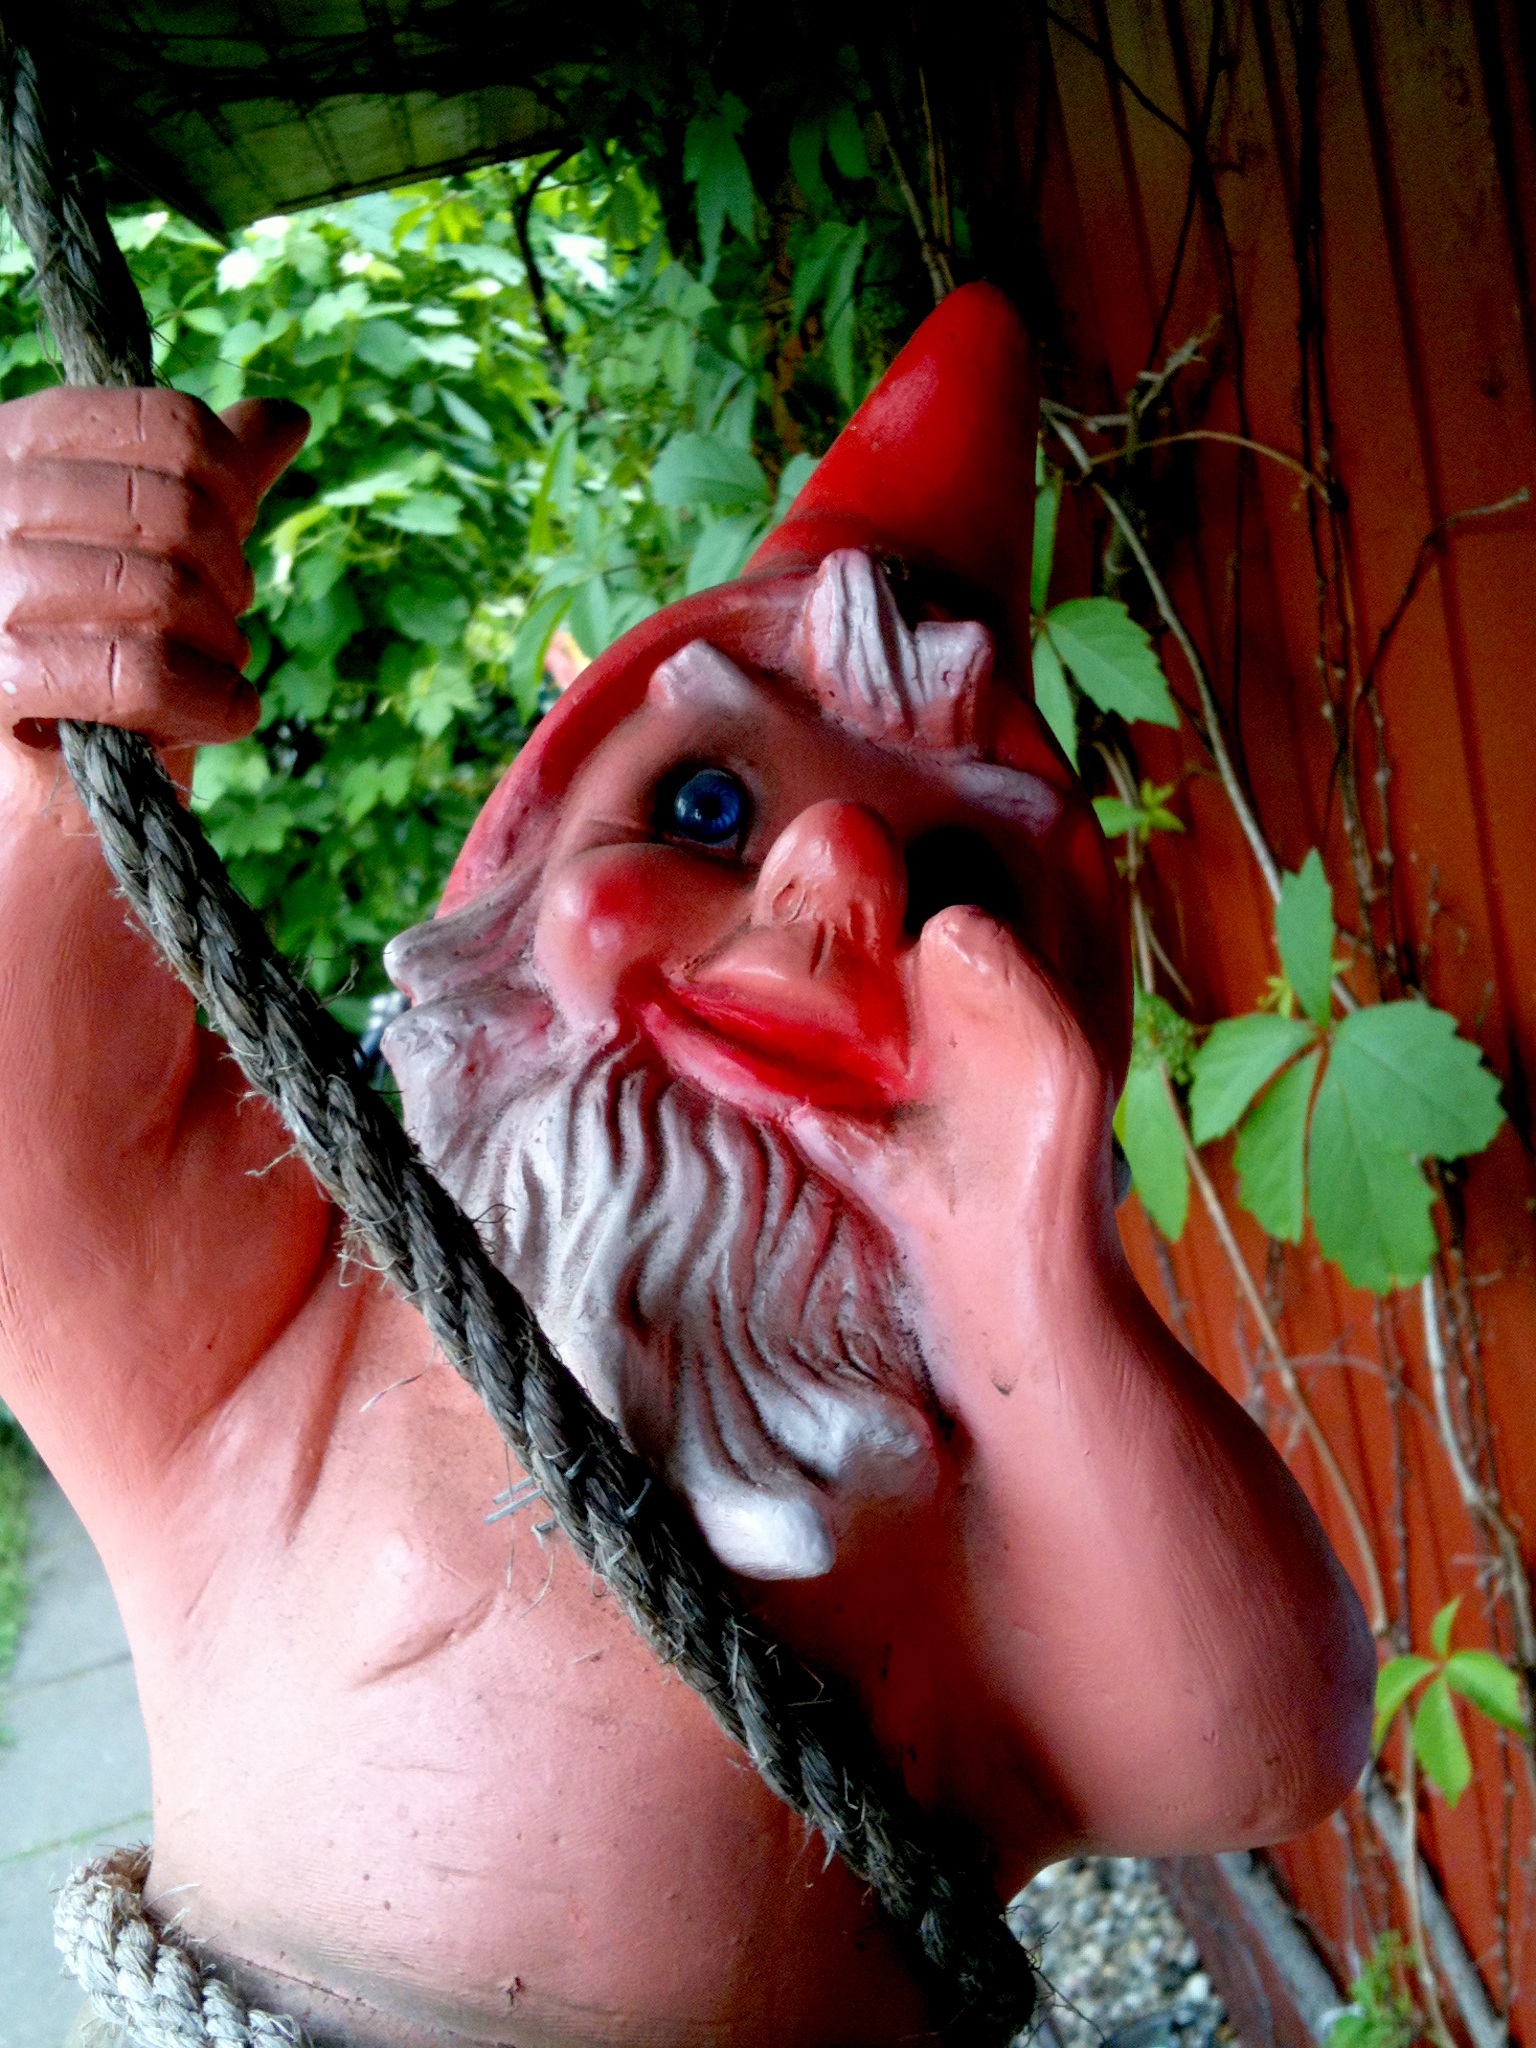
flower, monument, statue, decoration, green, red, color, clothing, fabric, temple, head, call, dwarf, carving, costume, masque, garden gnome